USH1C

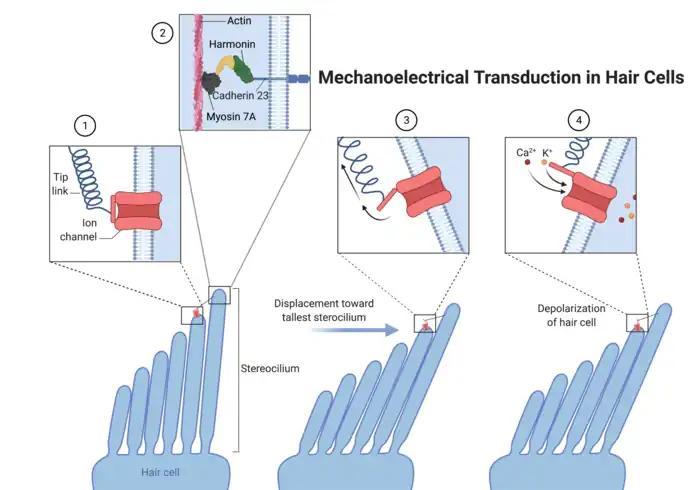
Mechanoelectrical transduction in hair cells. (1) Mechanically gated ion channel (orange) is attached to a tip link, which consists of homodimers of cadherin 23 and protocadherin 15. (2) Inside a stereocilium, harmonin (green) links the cytoplasmic terminus of cadherin 23 (blue) to myosin 7A (black), a motor protein that tightly binds filamentous actin of the cytoskeleton (pink). (3) The vibrational energy in sound waves physically displaces the bundle toward the tallest stereocilium, increasing tension in the tip link that forces the ion channel to open. (4) Influx of the cations calcium (Ca; red) and potassium (K; yellow) depolarizes the hair cell to trigger neurotransmitter release. Created with BioRender.com.

USH1C mutations inherited in an autosomal recessive pattern have been identified as the genetic basis of both Usher syndrome type 1c and nonsyndromic sensorineural deafness type 18 (DFNB18). A diploid individual has two alleles, or copies, of the USH1C gene, one inherited from the maternal parent and one inherited from the paternal parent. A wild type USH1C allele encodes the functional harmonin protein, whereas a mutant USH1C allele cannot. Expression of the wild type USH1C allele is dominant over the mutant USH1C allele. An individual with two wild type alleles will be unaffected, an individual with one wild type allele and one mutant allele will be an asymptomatic carrier, and an individual with two mutant alleles will experience the disorder phenotype. The molecular personality of each USH1c mutation determines whether the resulting phenotype is nonsyndromic deafness or Usher syndrome.